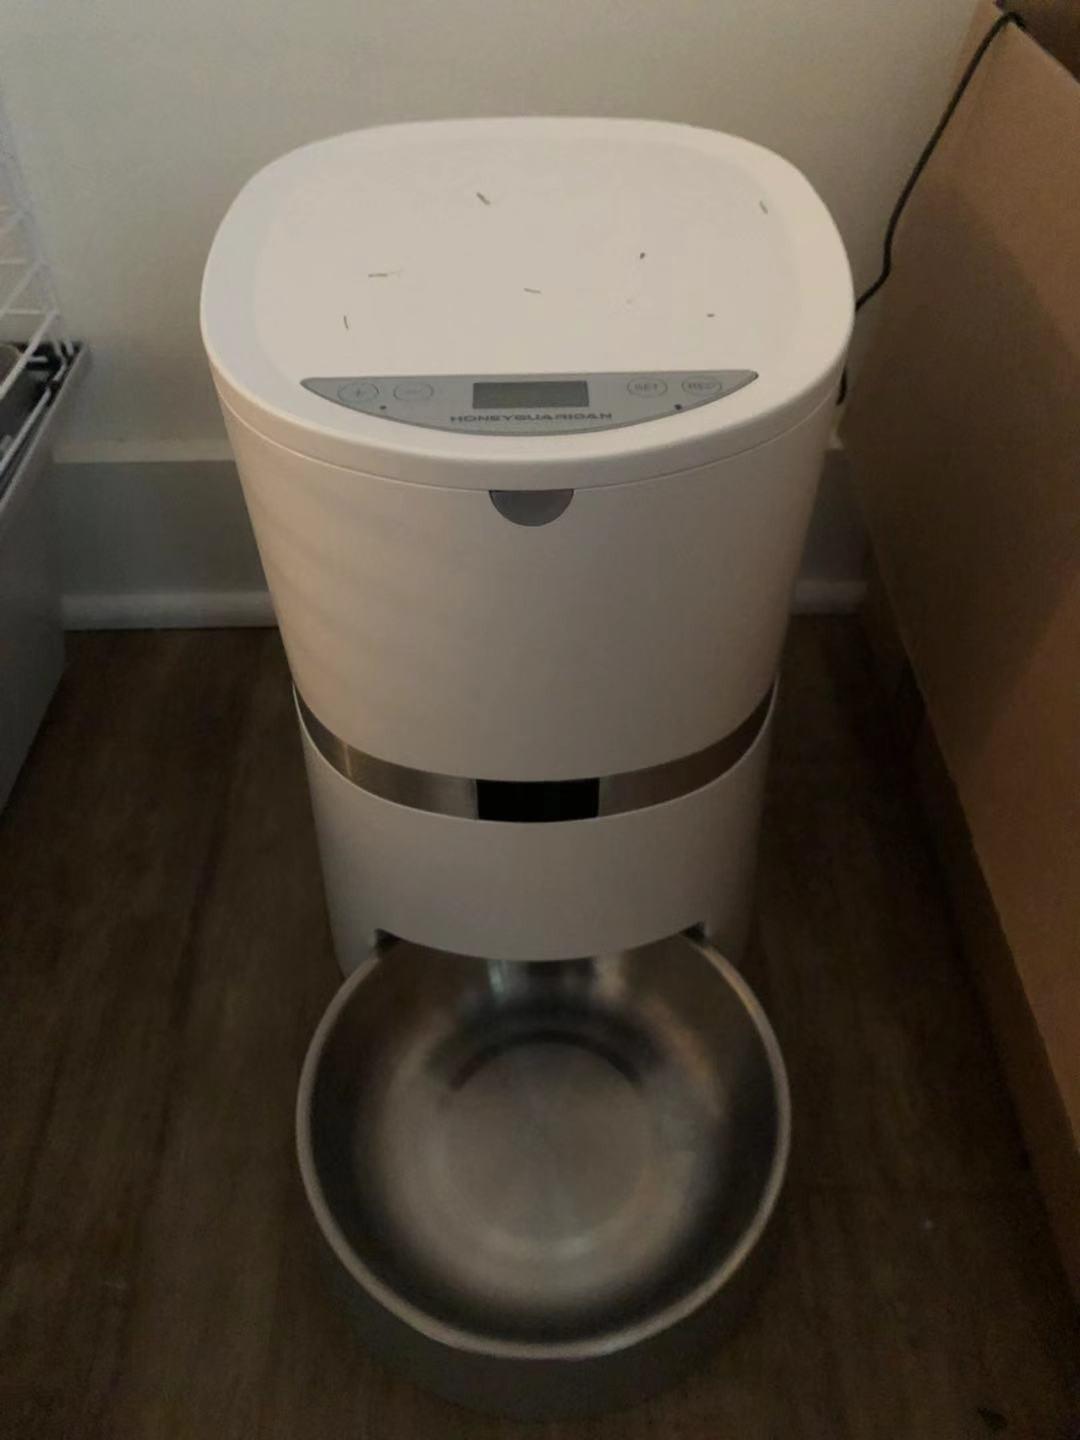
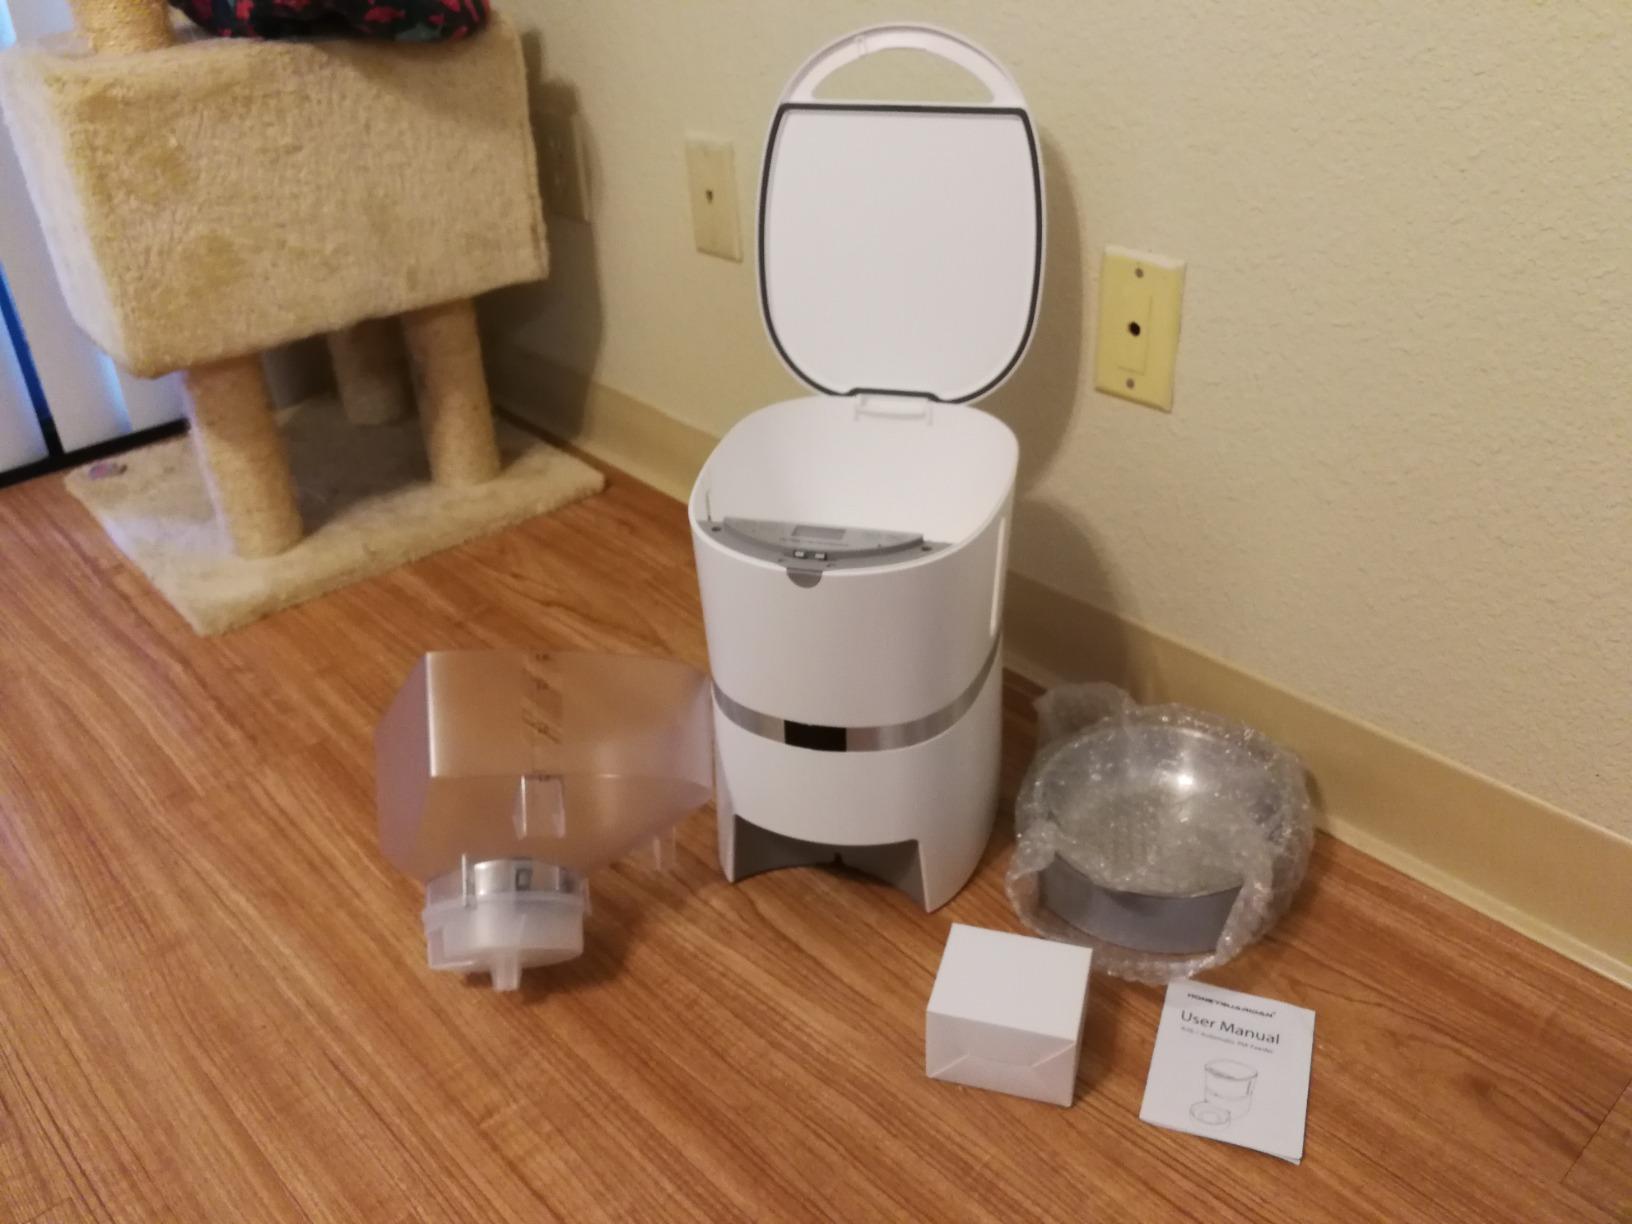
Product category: items_feeder
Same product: yes